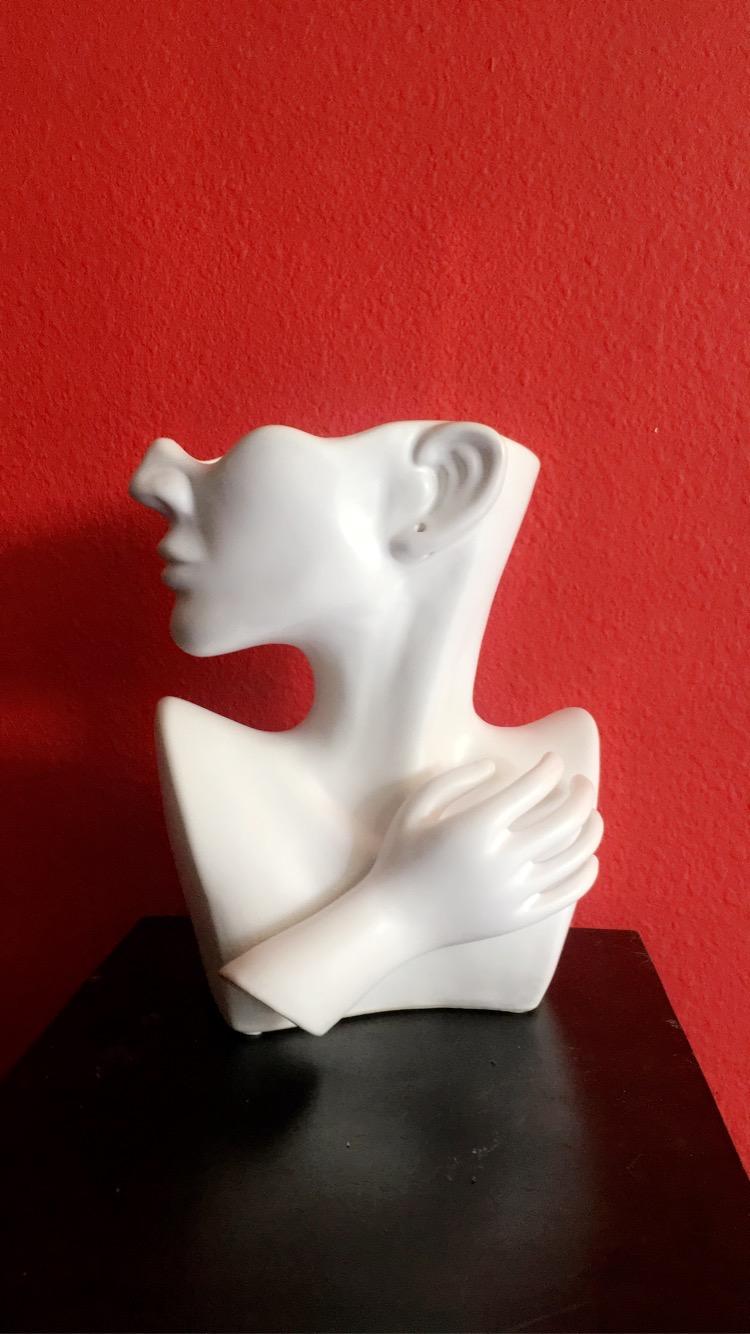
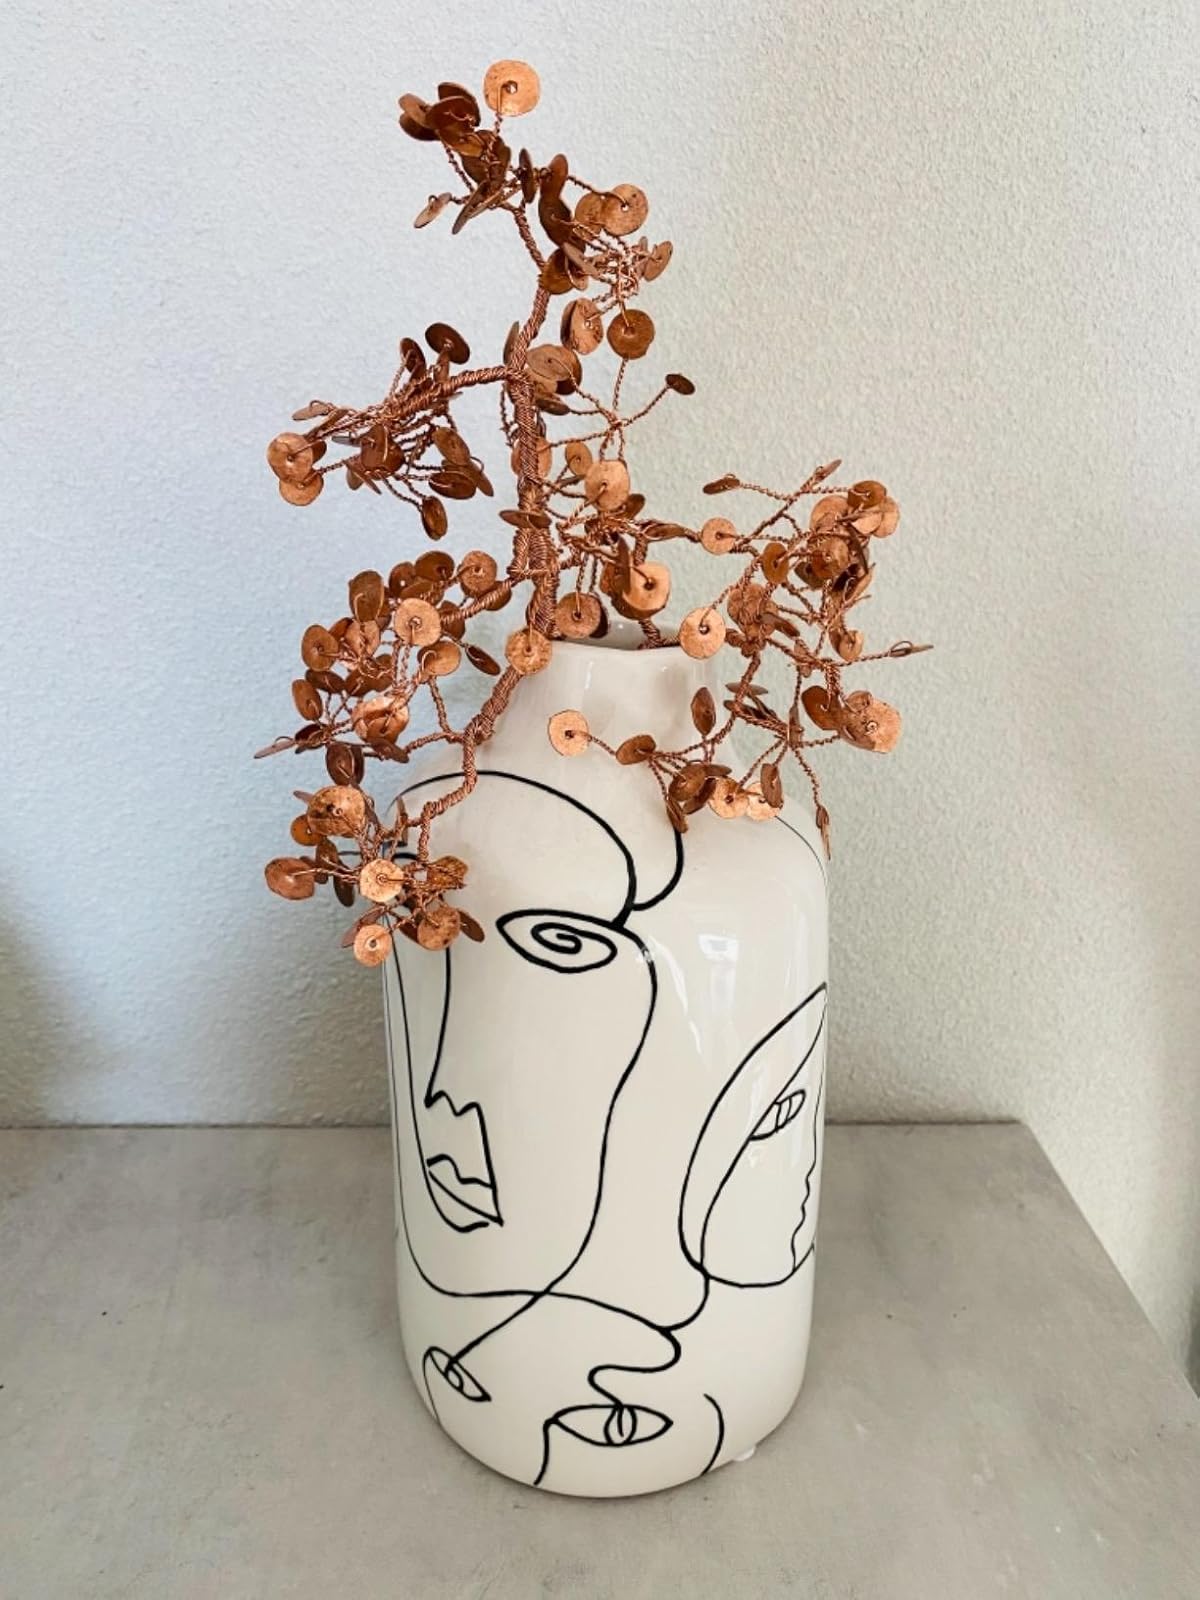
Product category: vase
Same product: no